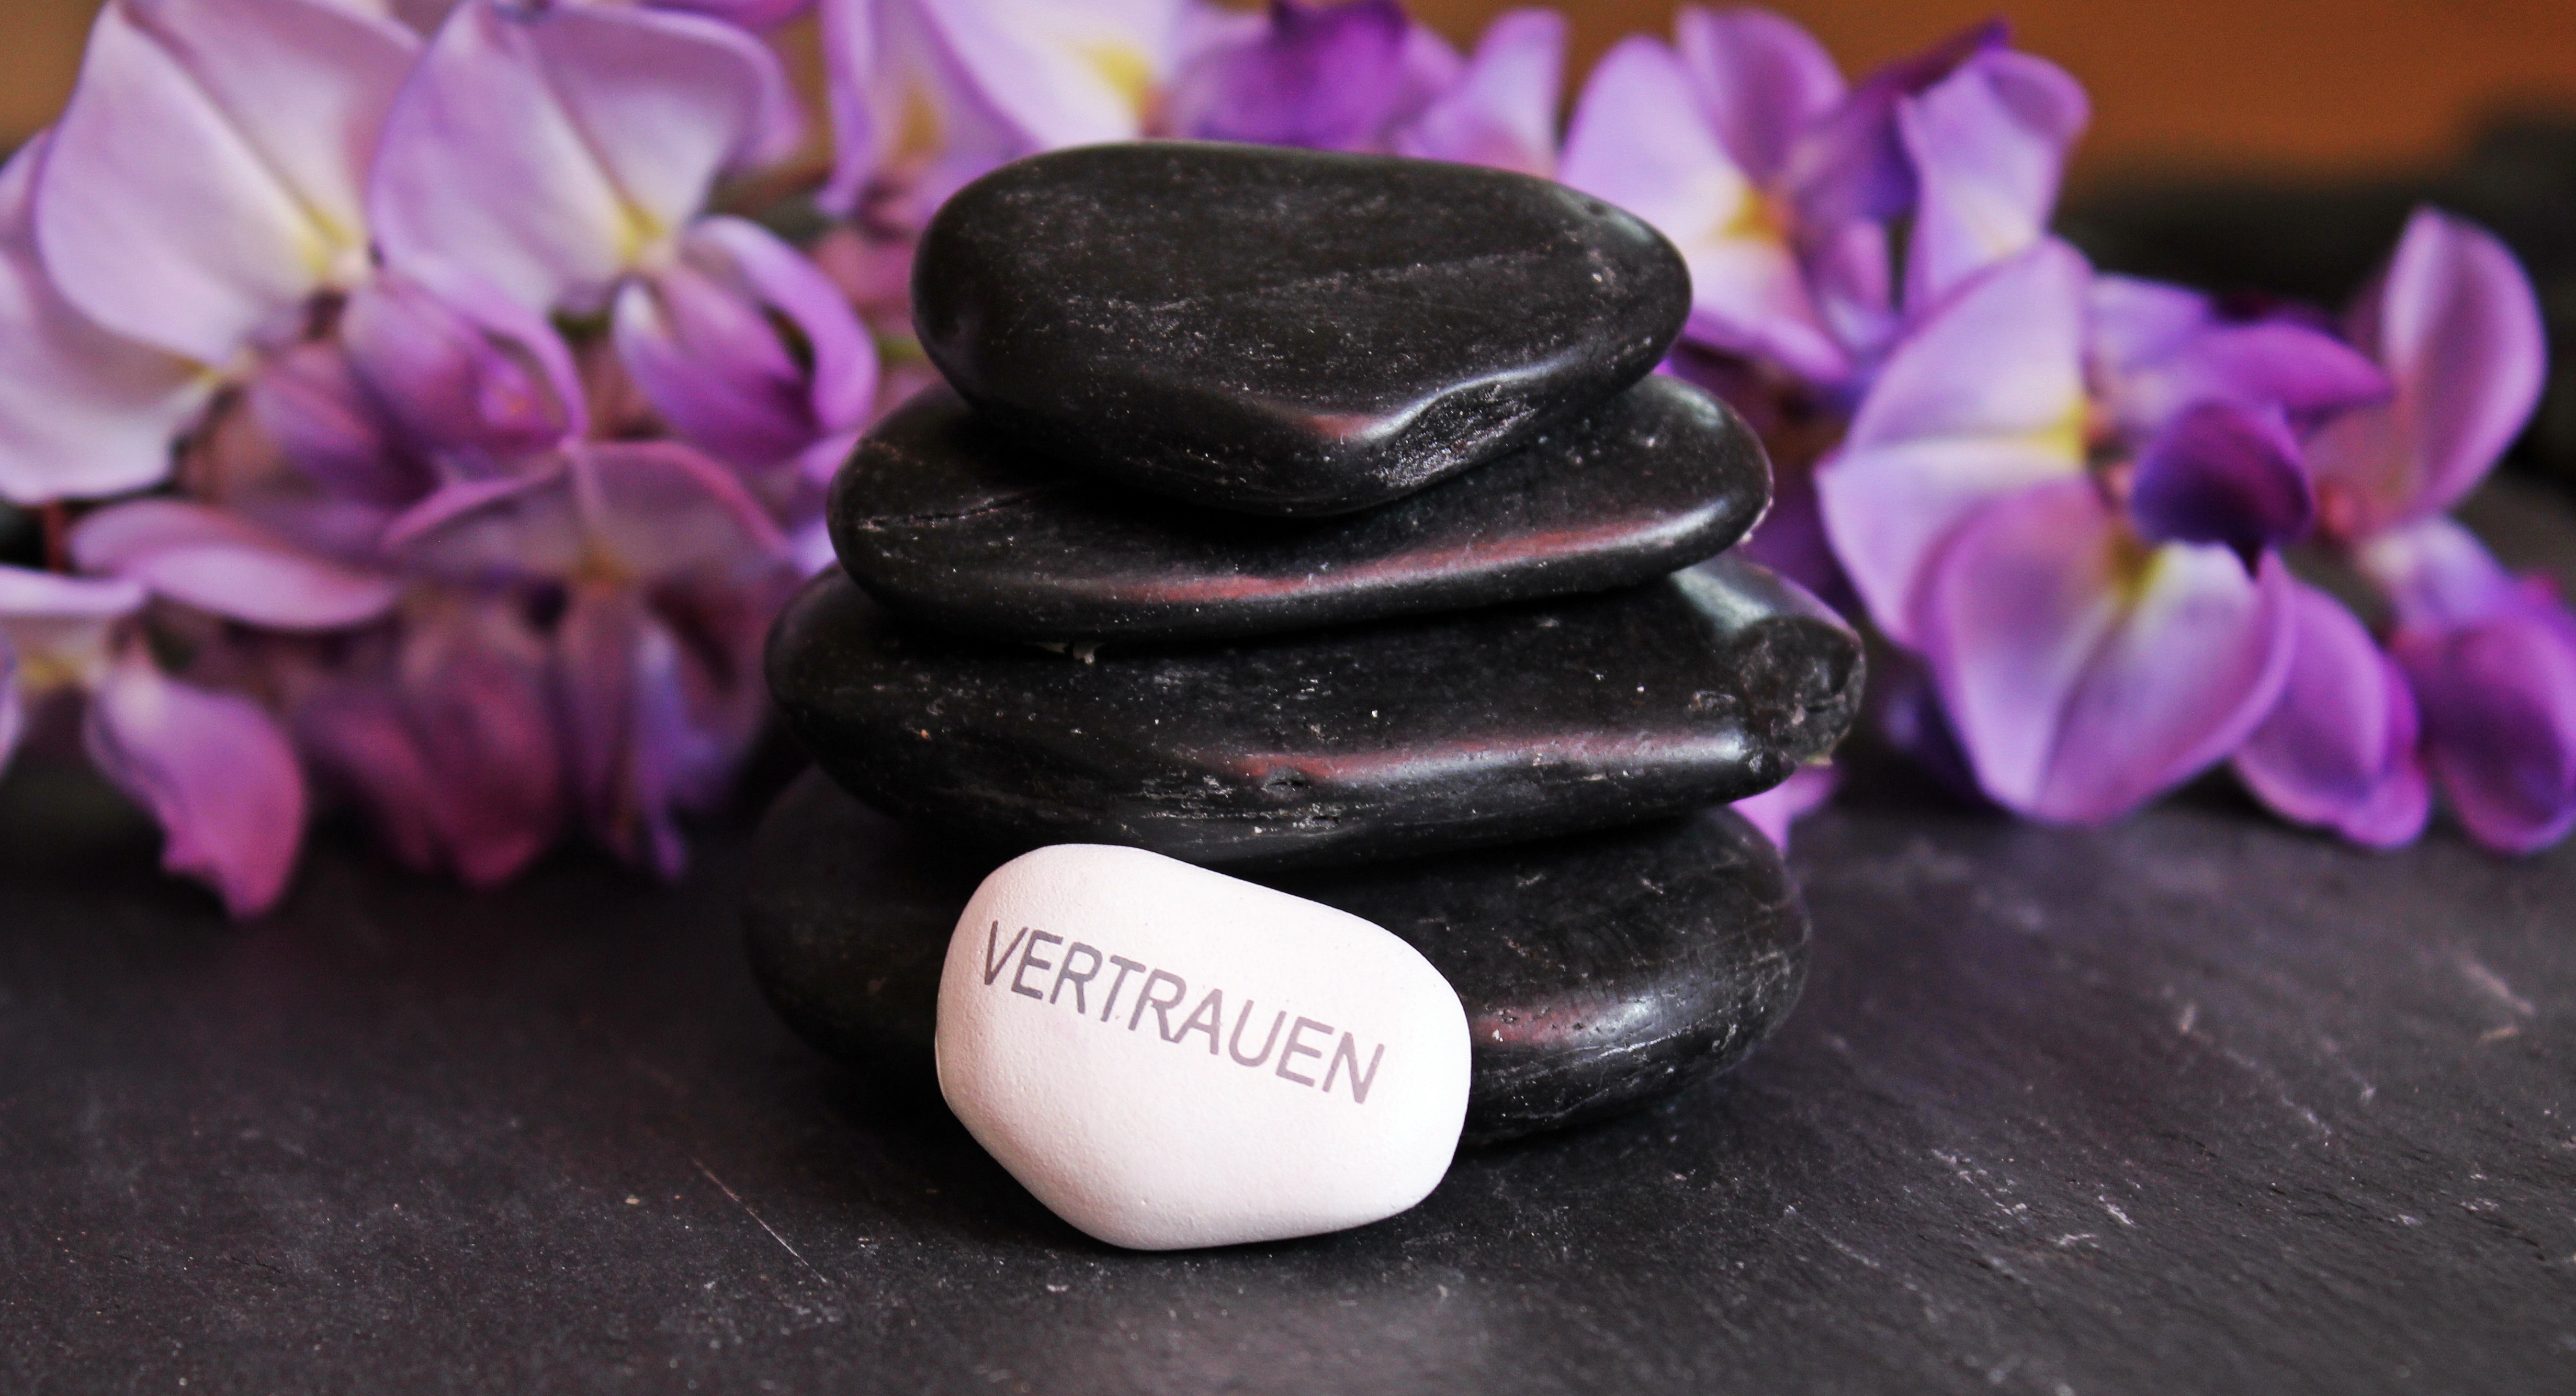
hand, flower, purple, petal, decoration, food, tower, color, balance, black, pink, chocolate, dessert, cake, zen, deco, flowers, stone tower, purple flowers, stones, relaxation, background, meditation, icing, pebbles, stacked, decorative, eye, violet, organ, trust, silent, purple flower, sweetness, emotion, layered, wellness, macro photography, flavor, violet flower, trust stone, trust scripture